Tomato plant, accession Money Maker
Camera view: horizontal (90 deg, fisheye); turntable rotation: 330 degrees
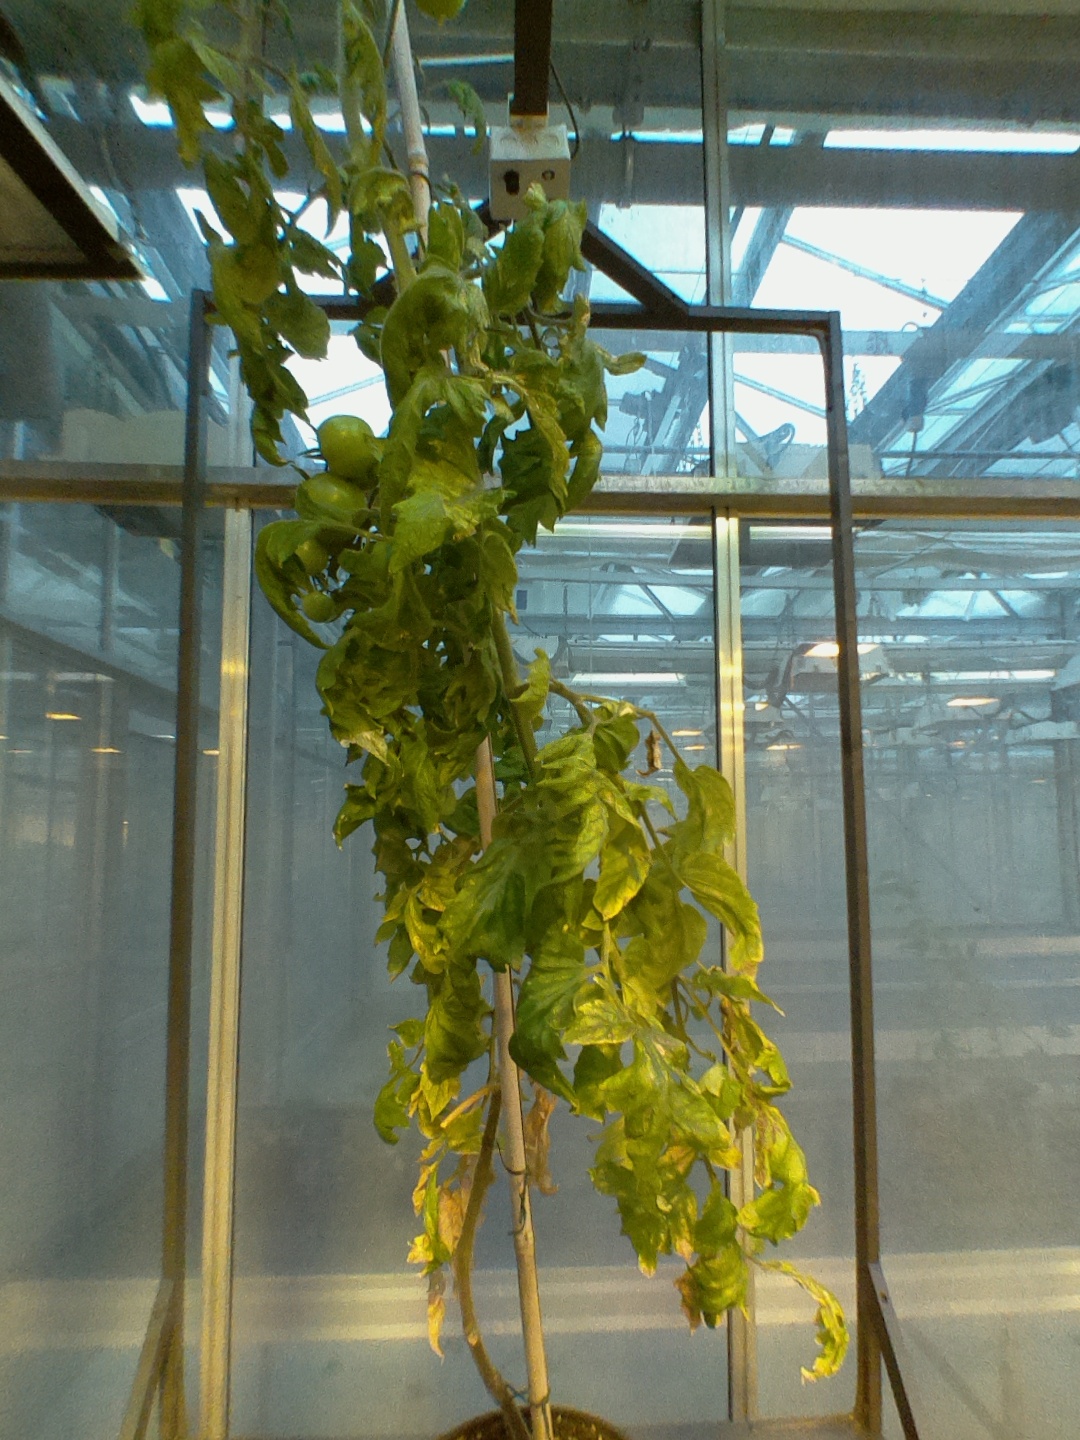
BBCH growth stage 78: 80% -90% of final fruit size